Question: Please indicate a possible affordance area of toothbrush that can be used for brushing
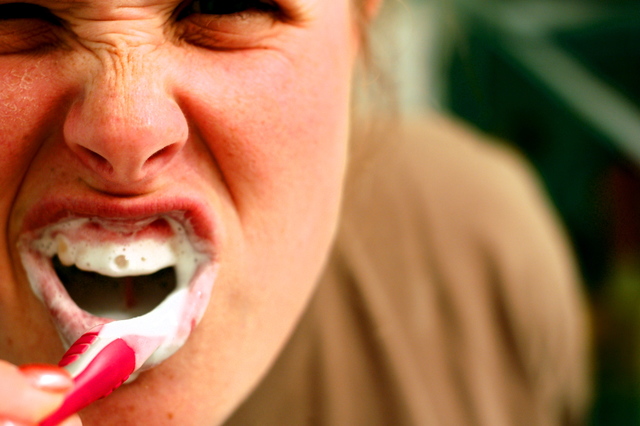
Answer: [64.42, 270.66, 216.513, 414.381]